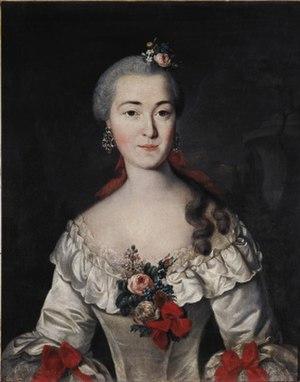
Maria Ivanovna Mamonova, née Tatishcheva (années 1730 – vers 1794) Русский: Мария Ивановна Мамонова, урожд. Татищева (1730-е – ок. 1794)